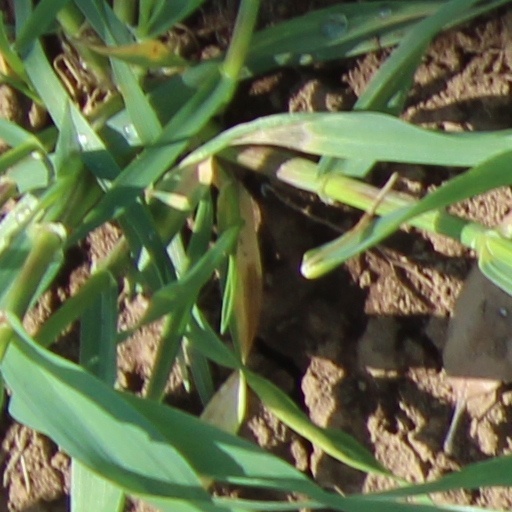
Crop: wheat